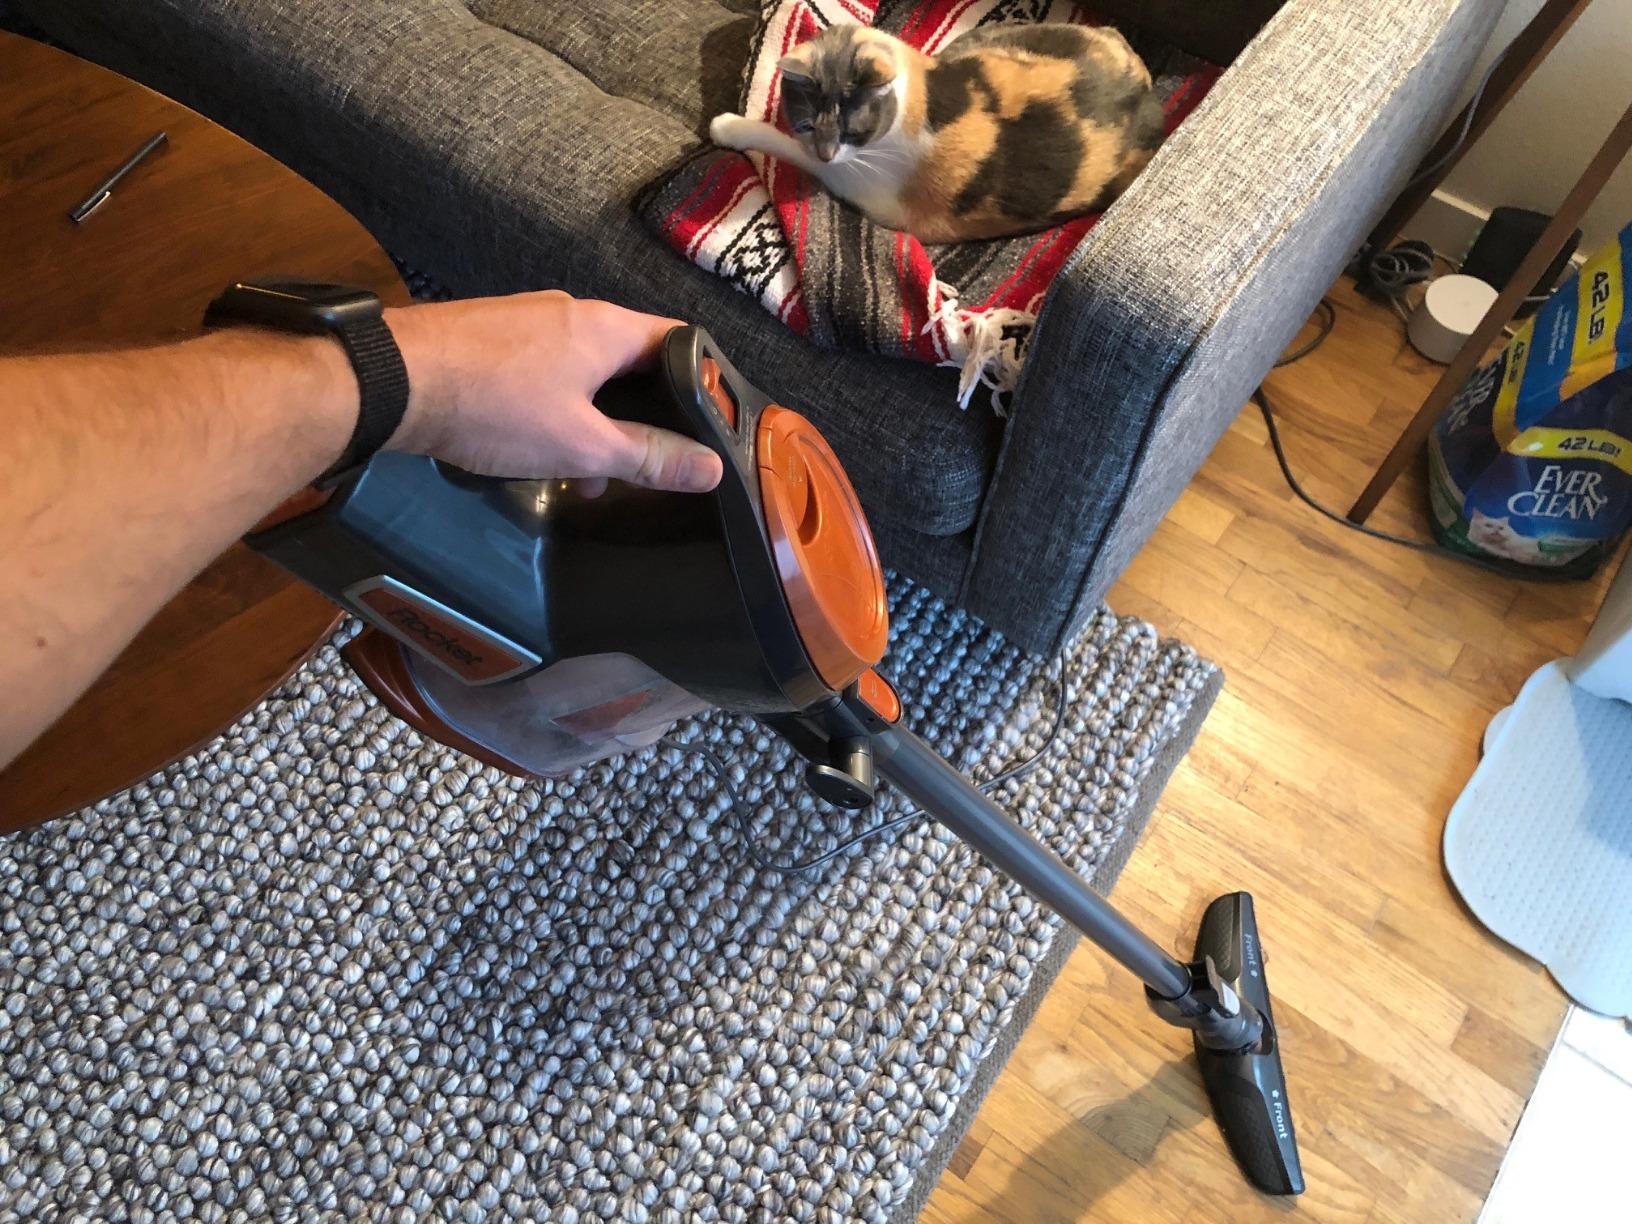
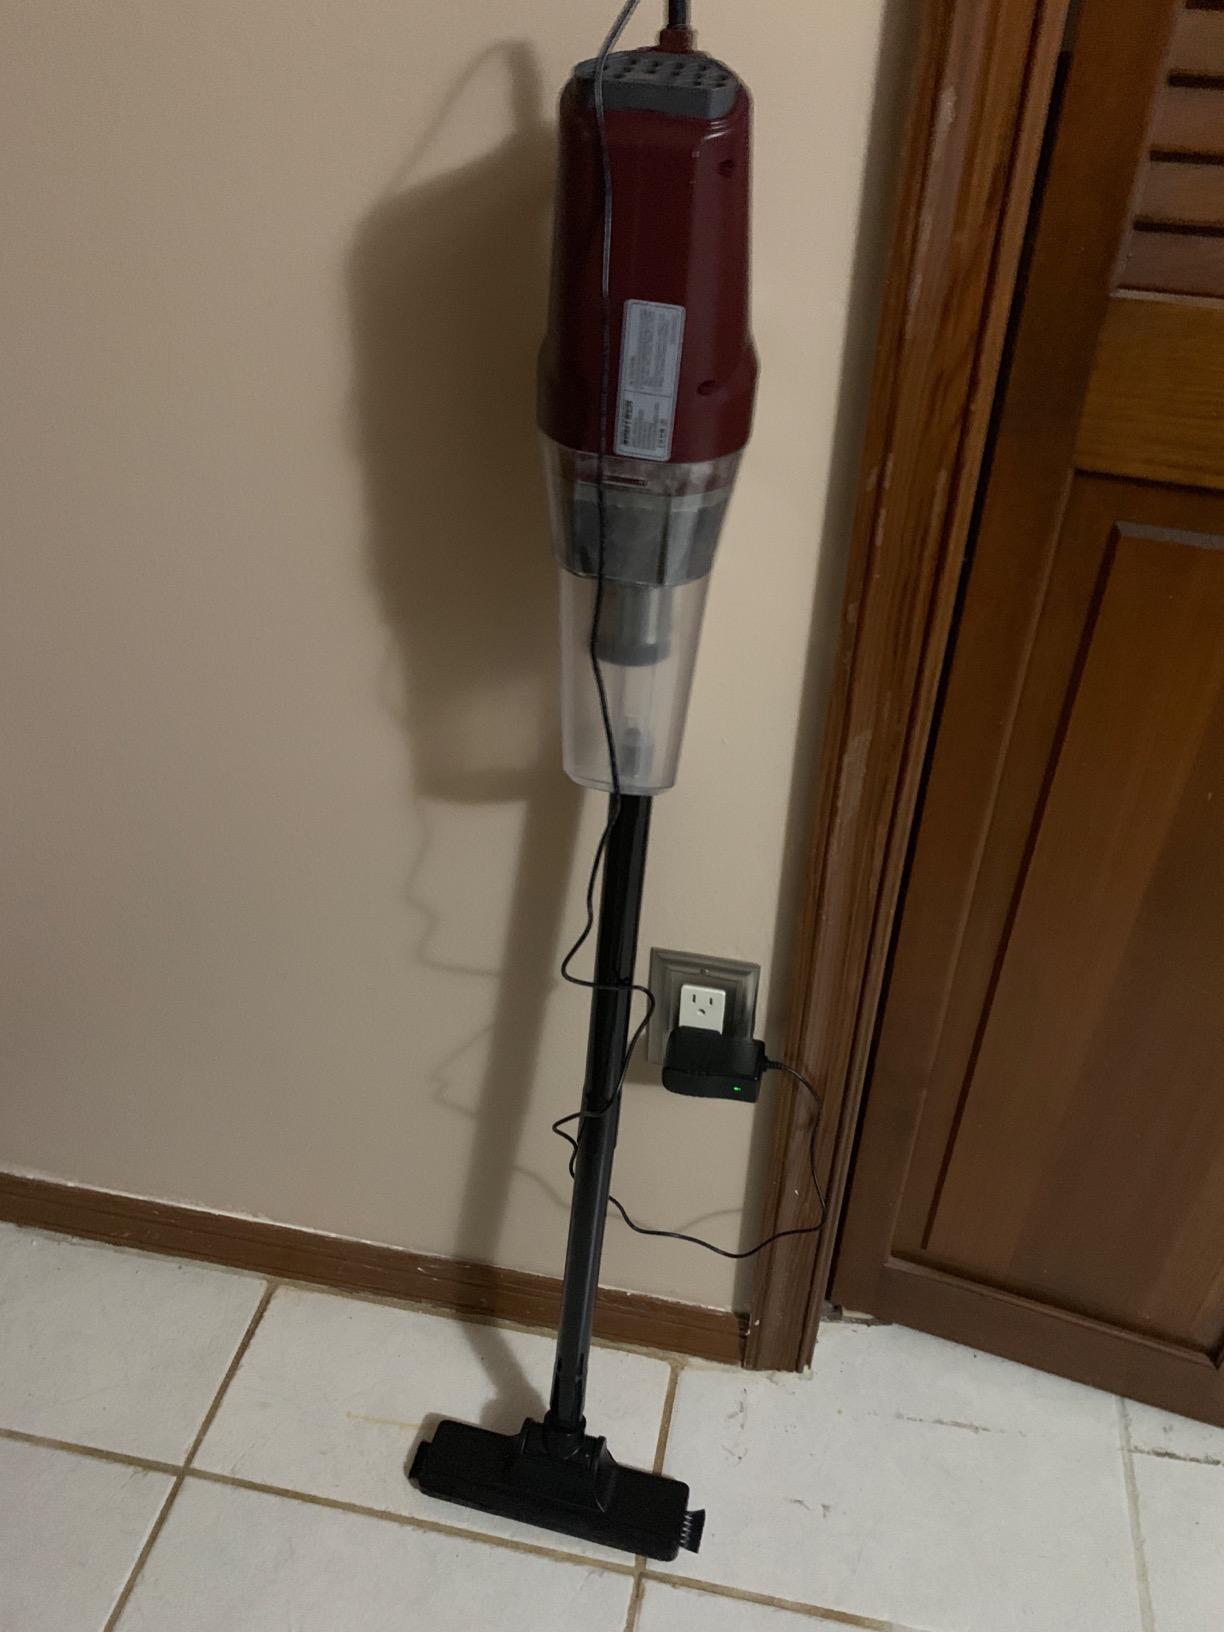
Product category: items_vacuum
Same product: no